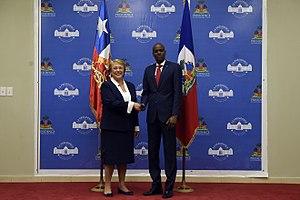
Jovenel Moïse, né le 26 juin 1968 à Trou-du-Nord, est un homme d'État haïtien, président de la République d'Haïti depuis le 7 février 2017.